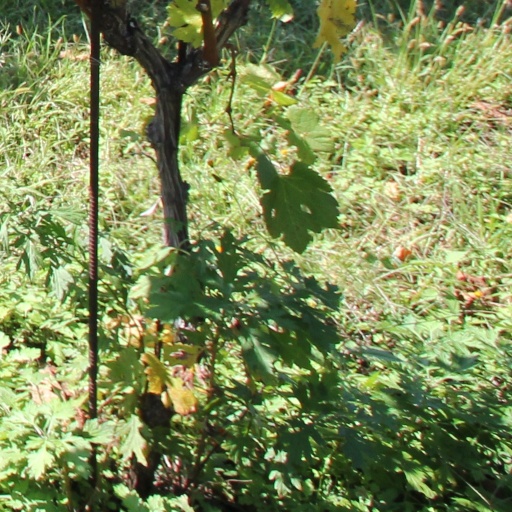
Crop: grape